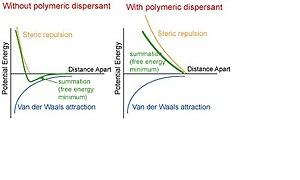
Courbes énergies potentielles
La Rhéologie est la science de l’écoulement. La rhéologie des phases aqueuses s’applique à décrire des phénomènes tels que la fluidité ou la viscosité.